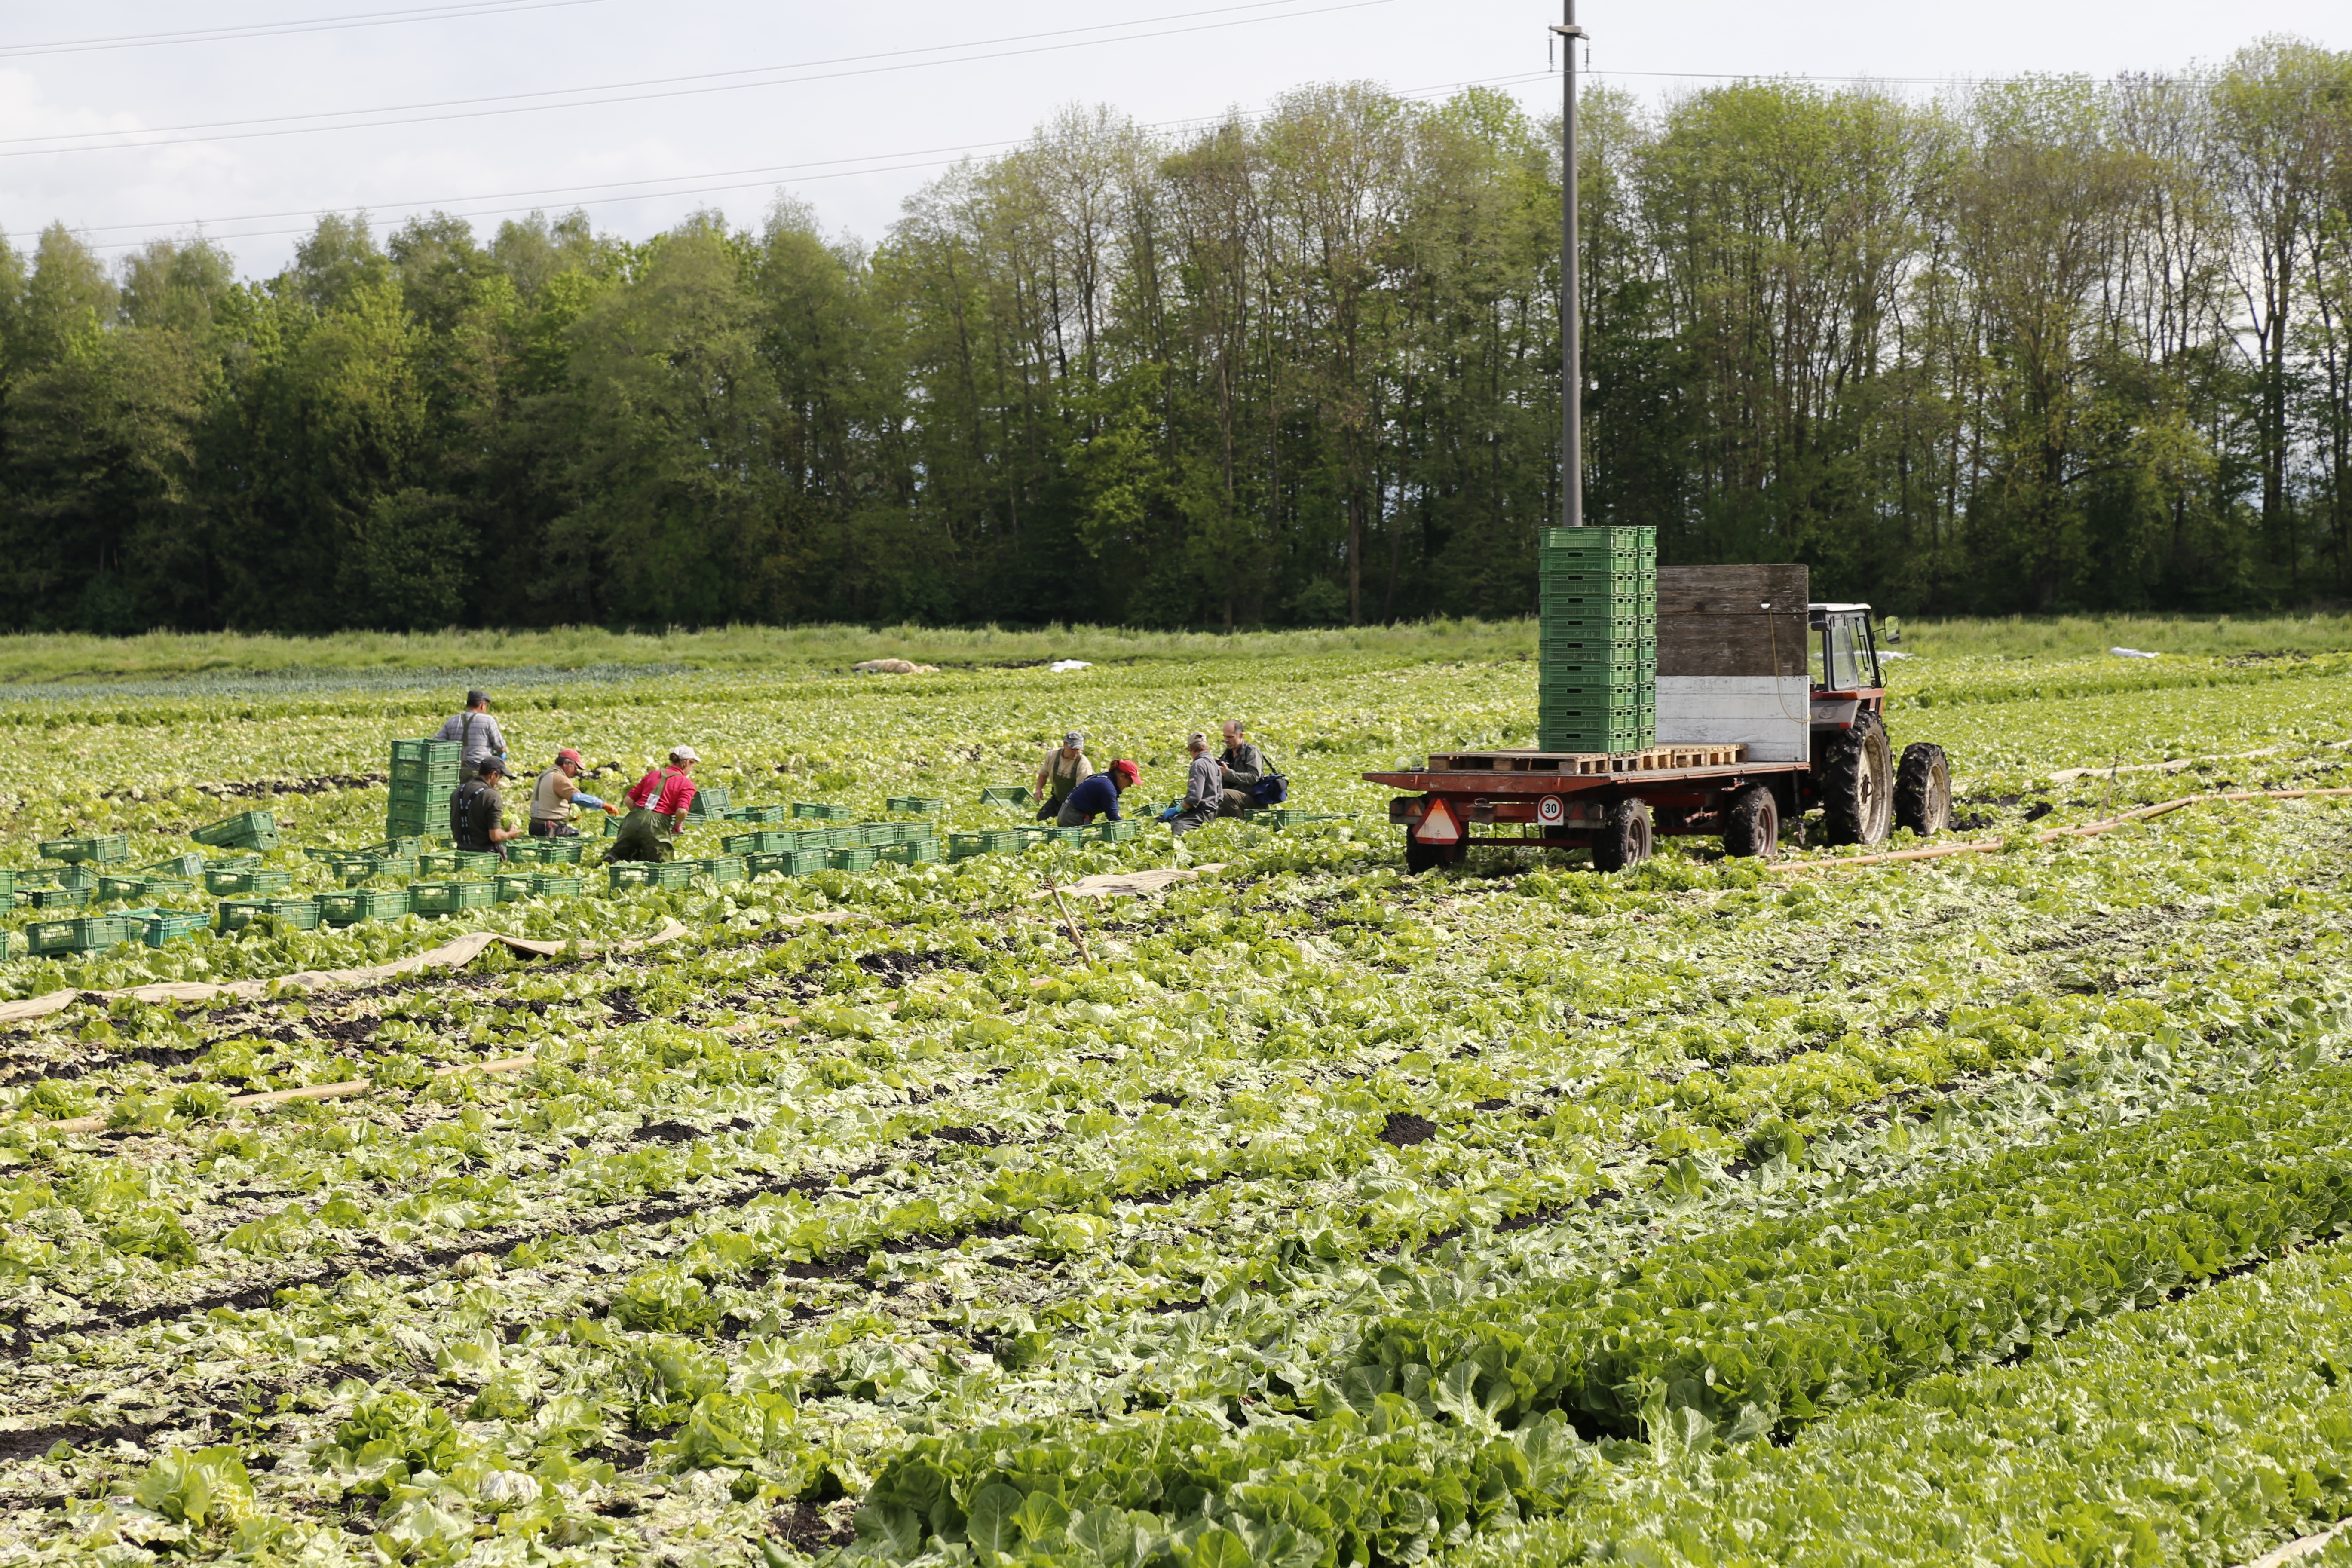
field, farm, meadow, prairie, flower, food, salad, harvest, crop, pasture, agriculture, vegetables, plantation, rural area, grass family, farmworker